Bird visual acuity rendering: 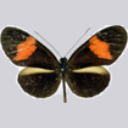
Butterfly visual acuity rendering: 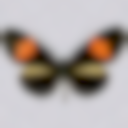
Species: melpomene
Subspecies: melpomene
Sex: male
View: dorsal
Hybrid status: subspecies synonym
Locality: Piquia BRA PA
Coordinates: -2.667, -54.967